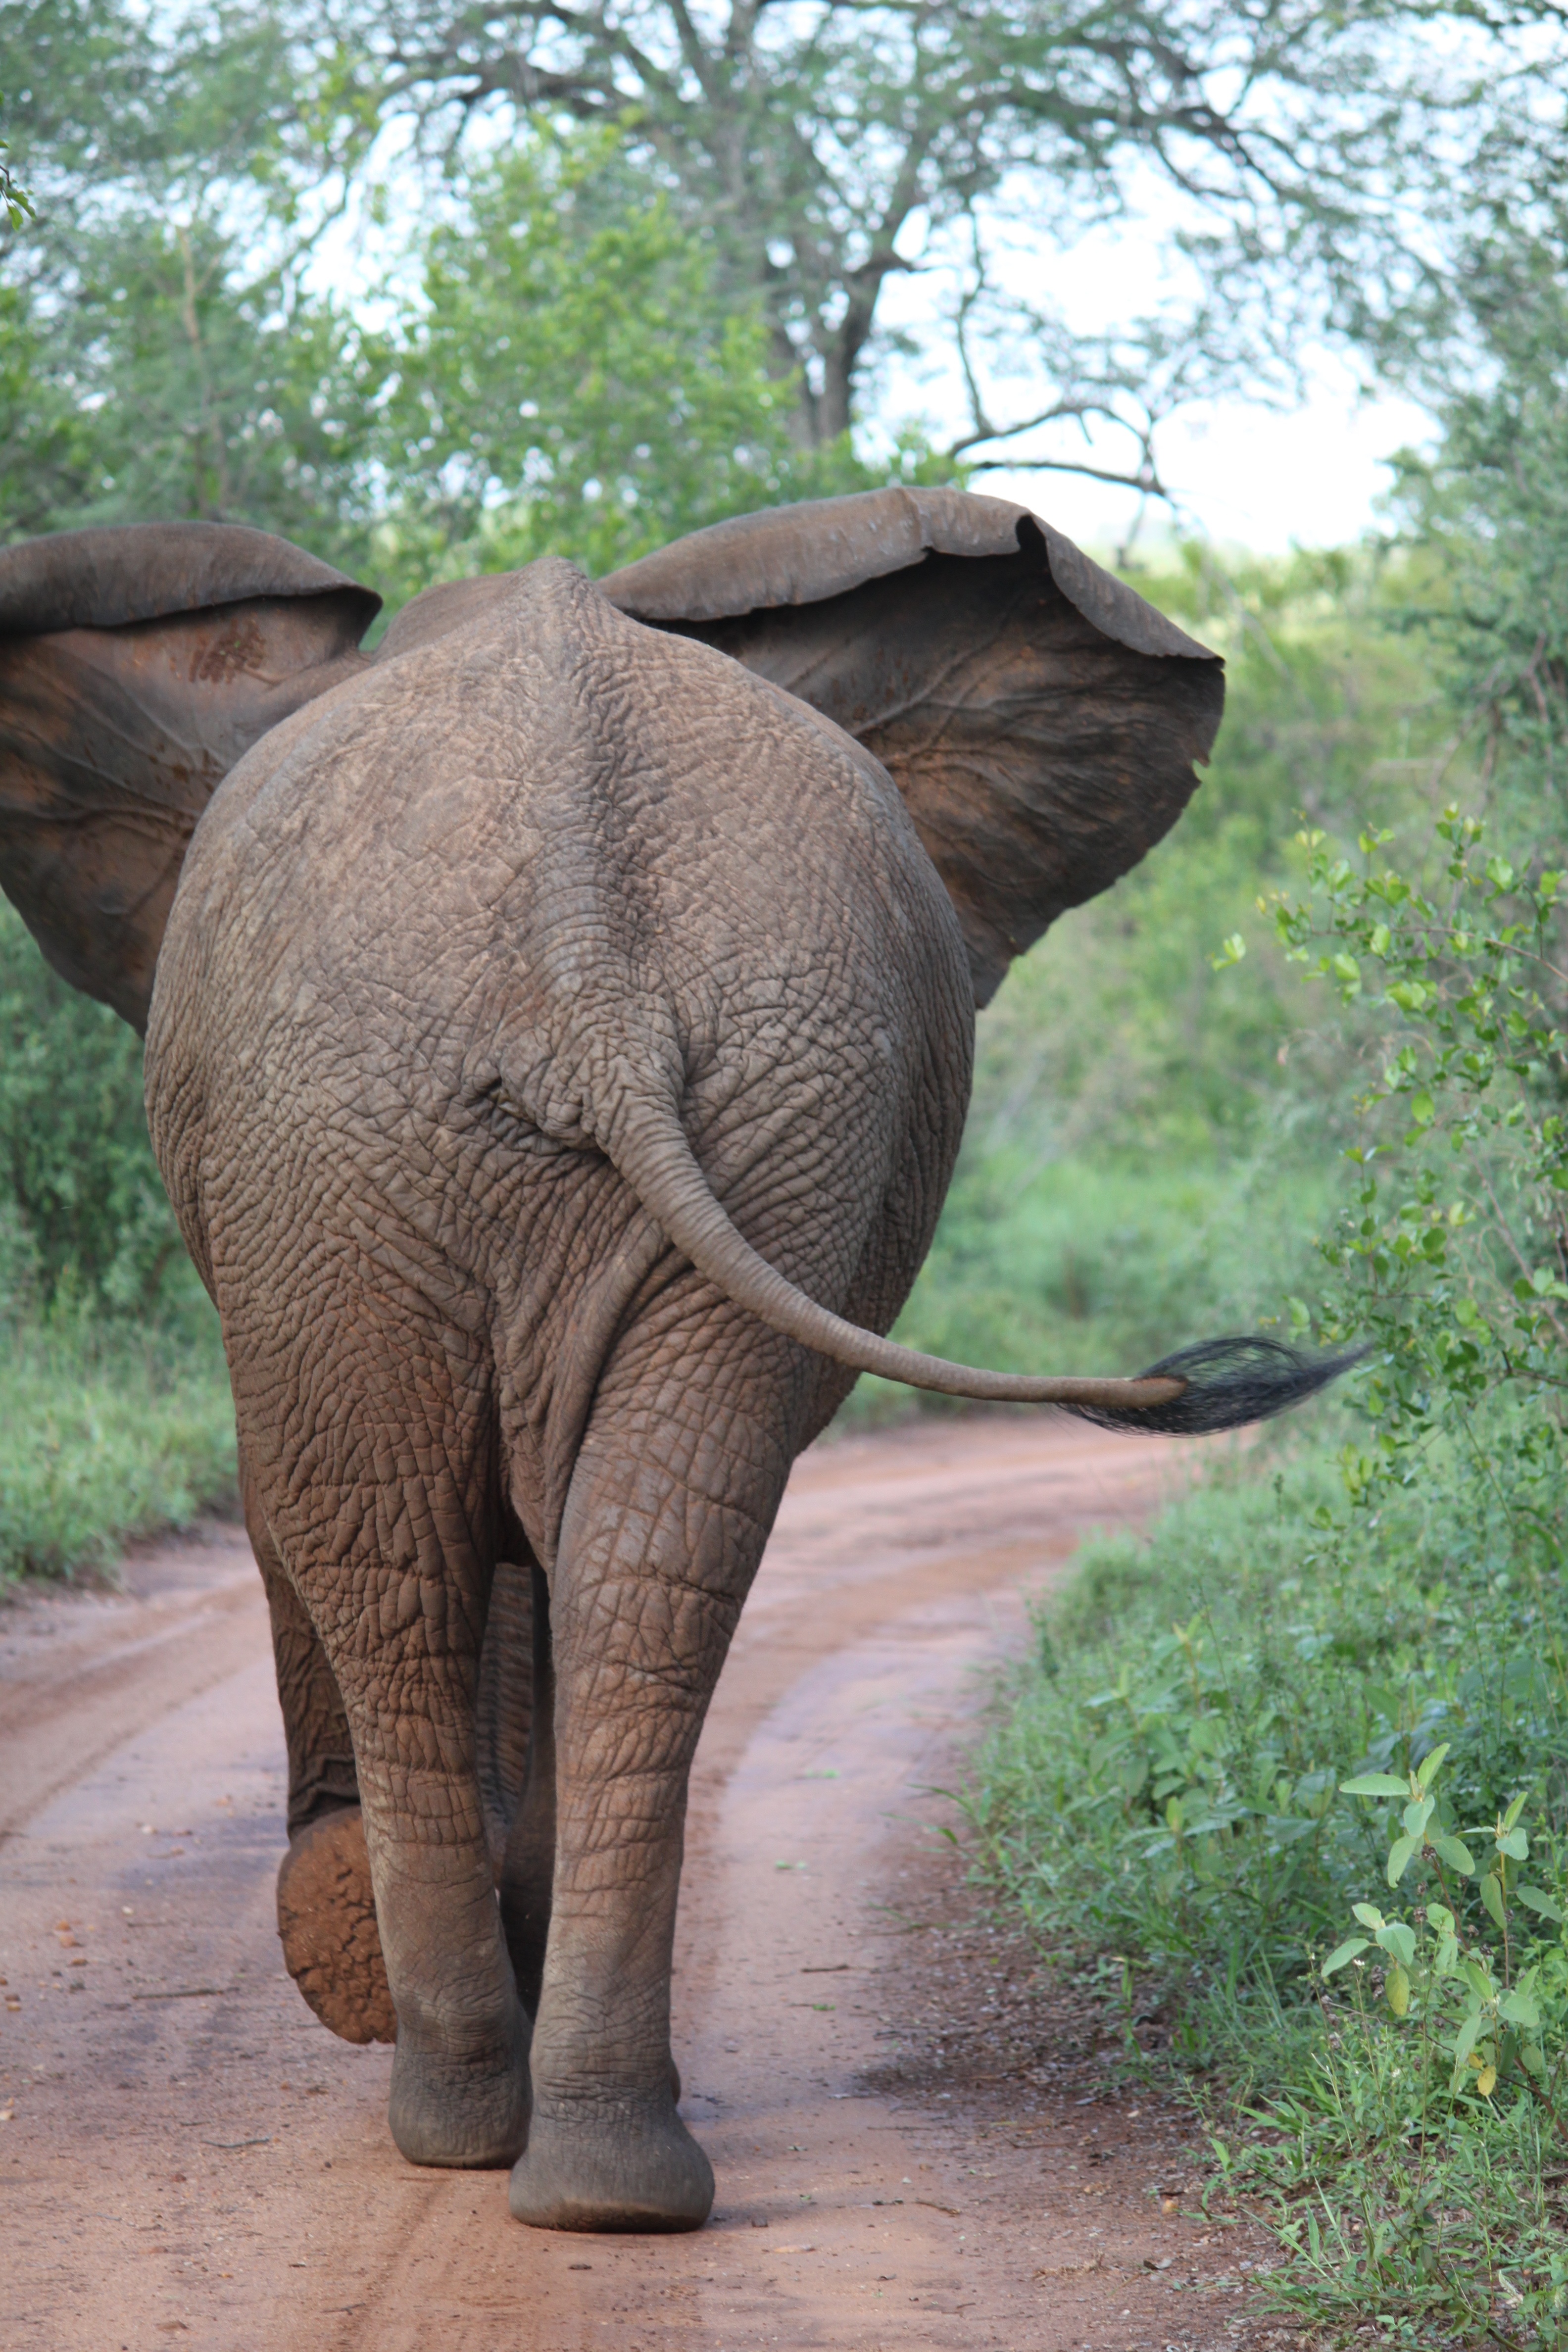
nature, wildlife, wild, zoo, africa, park, mammal, fauna, elephant, tusk, outdoors, national, grey, safari, kenya, indian elephant, african elephant, elephants and mammoths